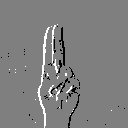
ASL letter: u